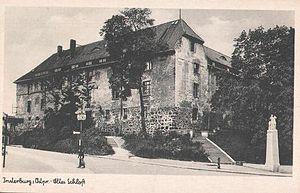
Le château d’Insterbourg est un château fort en ruines qui se trouve à Tcherniakhovsk en Russie baltique. Il a été construit en 1336 par les chevaliers teutoniques.